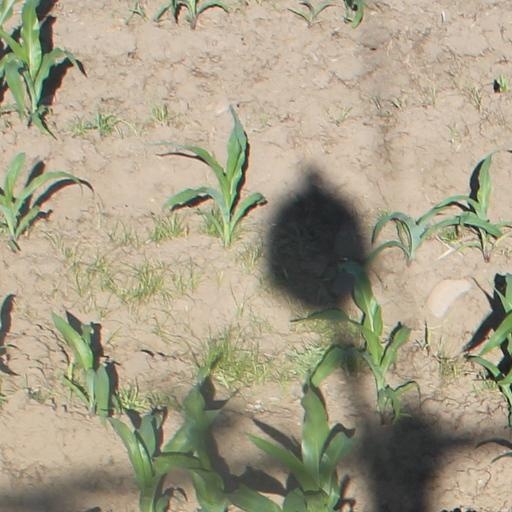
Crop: maize; corn